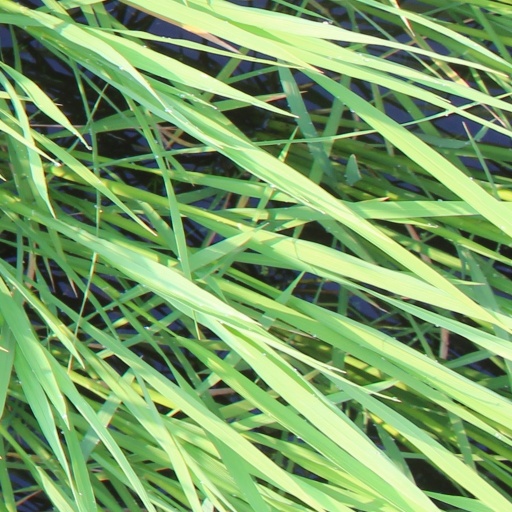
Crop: rice